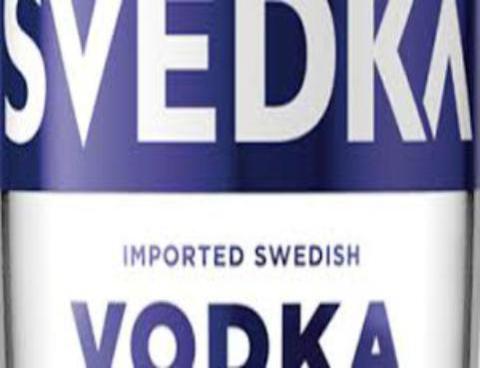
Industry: Food